WESTbahn

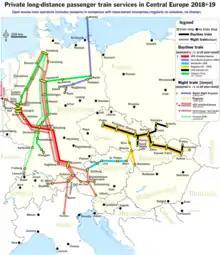
Connection map. WESTbahn service shown in bright blue.

WESTbahn Management GmbH (a subsidiary of "RAIL Holding AG") is an open access railway company operating express train services on Austria's Western Railway (also known as Westbahn) since 11 December 2011. The French railway company SNCF has a 17.4 percent stake in WESTbahn.